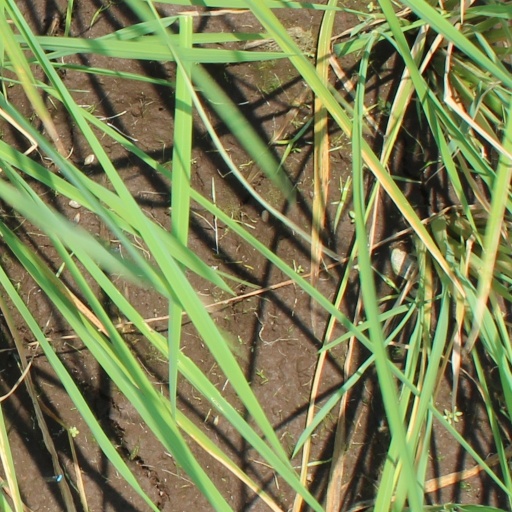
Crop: rice